Junta Nacional de Homologación de Trofeos de Caza

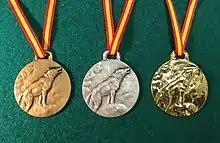
Rare Junta medals for the Iberian wolf species (bronze, silver and gold). During the period 2006–2010, only 43 were granted in total

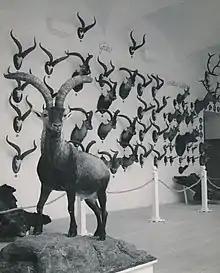
1950 Trophy Hunting Exhibition of the Junta de Homologación in Madrid. At the forefront, a full-length Iberian ibex standing

The following is a list of all the big-game species in Spain that are currently or have in the past been measured. The Junta has excluded the Cantabrian brown bear and the Iberian lynx since 1973 (due to their hunting prohibition). Below is the official benchmark of points to assess whether the hunted animal in question qualifies as gold, silver or bronze medal. Only a small percentage of hunted animals in Spain is worthy of a medal, which the Junta measures in accordance to the CIC.